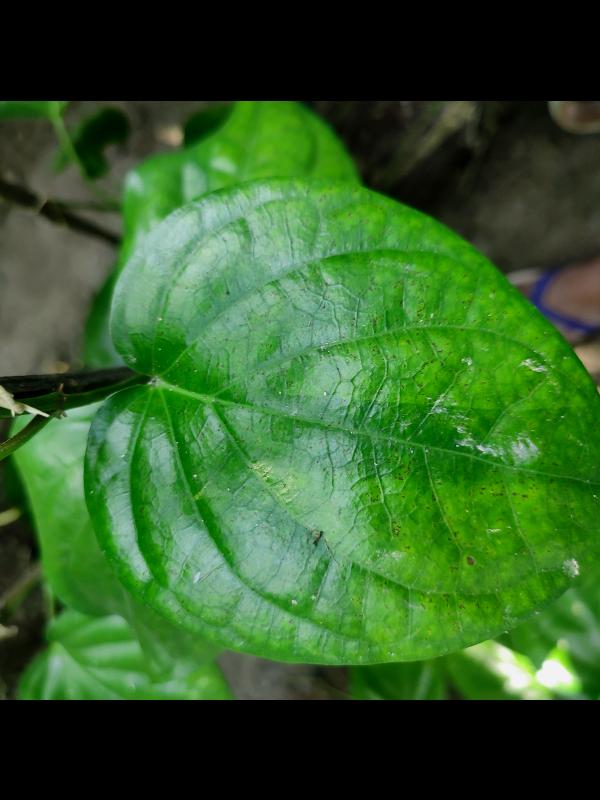
Label: Healthy_Leaf